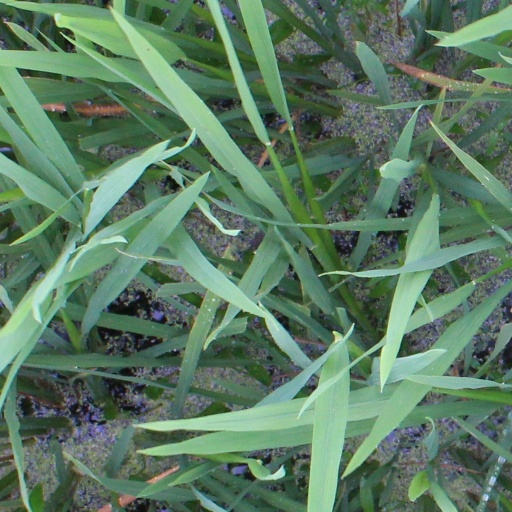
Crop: rice